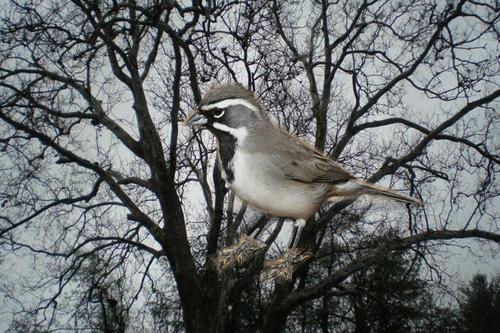
Bird species: Black_throated_Sparrow
Bird type: landbird
Background: land